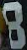
Number: 8